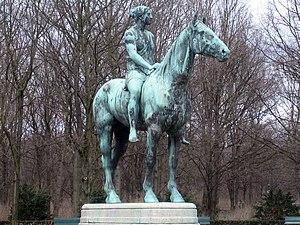
Cet article recense les statues équestres en Allemagne.
Louis Tuaillon, né le 7 septembre 1862 à Berlin et mort le 21 février 1919 dans cette même ville, est un sculpteur prussien appartenant à la tendance moderne de l'école de sculpture de Berlin.